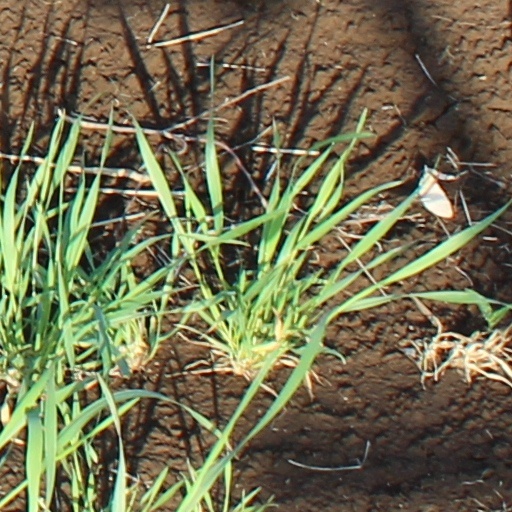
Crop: wheat